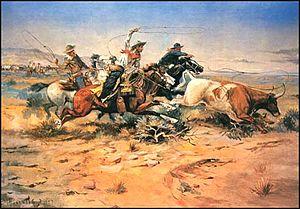
Charles Marion Russell est un des plus grands peintres de l'ouest américain. Russell a peint plus de 2000 tableaux représentant les cow-boys, les Indiens et les paysages du Far West de la fin du XIXᵉ siècle.